Shinoe Shōda

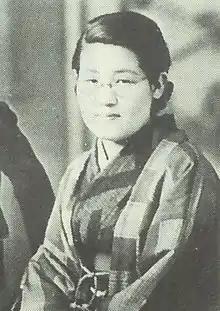
Shinoe Shōda

Shōda was born in Etajima in Hiroshima Prefecture in 1910. Around 1920 her family moved to Ujina, just outside Hiroshima, and in 1925 she enrolled in a Jōdo Shinshū girls' high school, graduating in 1929.